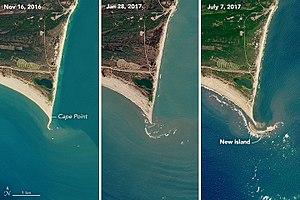
Shelly Island était une île de sable qui a commencé à se former vers avril 2017 dans les Outer Banks de Caroline du Nord. Située au large de la pointe de Cape Point à Buxton, l'île a mesuré jusqu'à 1,6 kilomètre de long sur 150 mètres de large. Les habitants lui donnent le nom de Shelly Island en raison des grandes quantités de coquillages qu'on trouve sur ses rives. Le passage de l'ouragan Maria ampute sa surface de 70% et début 2018, l'île a disparu.
Cette liste des îles englouties recense, classifie et illustre les îles connues, nommées et notoires qui ont par la suite disparu de la carte.